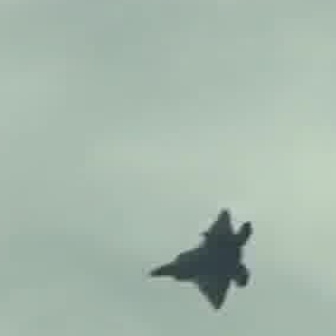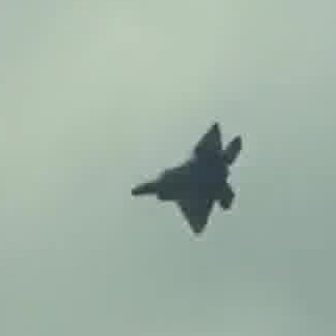
  Please identify the target specified by the bounding box [146,205,250,309] in the first image and locate it in the second image. Return the coordinates in [x_min,y_min,x_max,y_max] format.
Answer: [131,122,240,230]